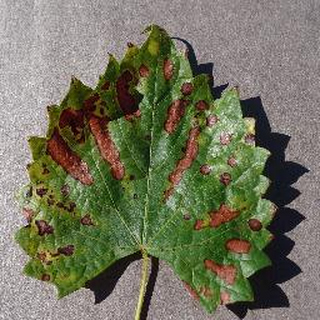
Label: grape_esca_black_measles